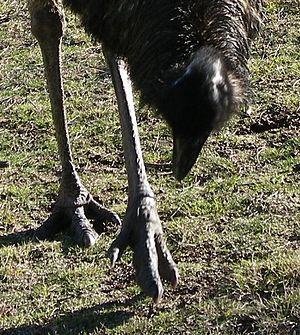
L’Émeu d’Australie est la seule espèce encore vivante de nos jours de la famille des dromaiidés. Pouvant atteindre deux mètres de haut, c'est aussi, par sa taille, le deuxième plus grand oiseau du monde actuel derrière les deux autruches. Cet oiseau brun, au plumage original, est commun sur presque tout le territoire australien bien qu'il évite les régions trop densément peuplées, les zones trop humides ou trop sèches. Il peut voyager sur de grandes distances d'un bon pas et si besoin courir à 55 km/h. Ce sont des oiseaux nomades capables de parcourir de nombreux kilomètres à la recherche d'une nourriture variée à base de plantes et d'insectes.